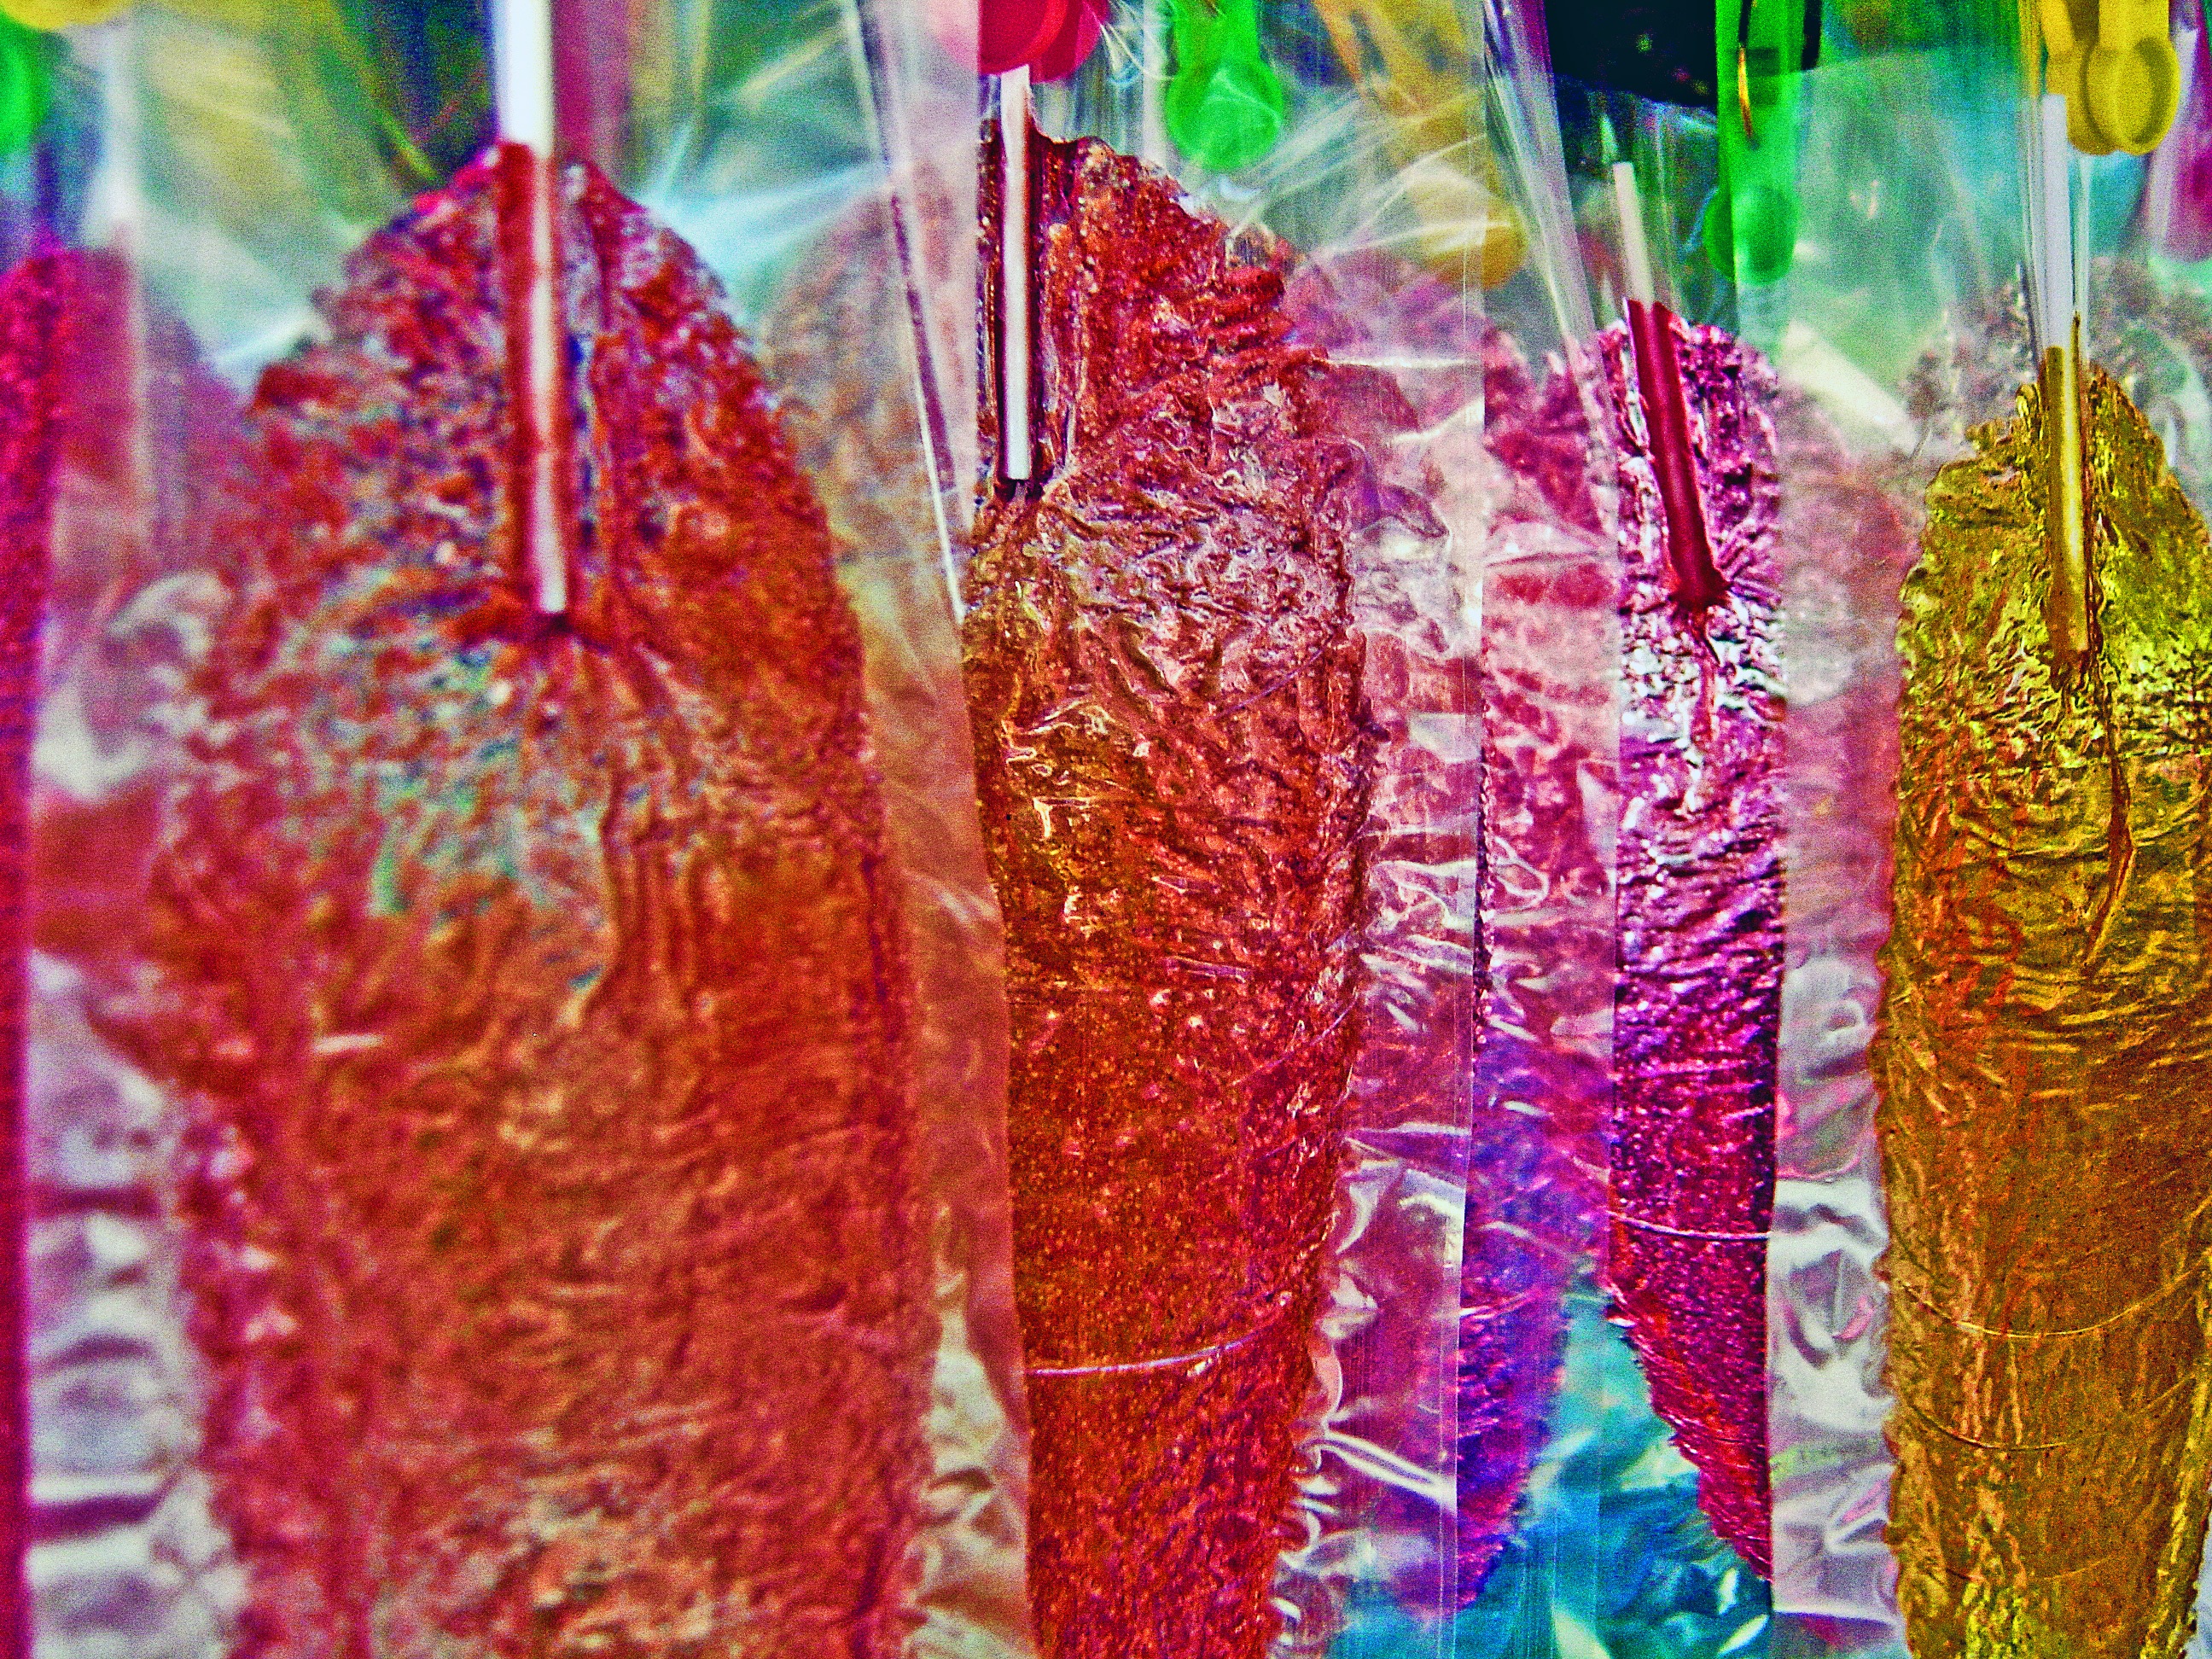
sweet, flower, pattern, food, red, color, colors, candy, flavor, parties, grass family